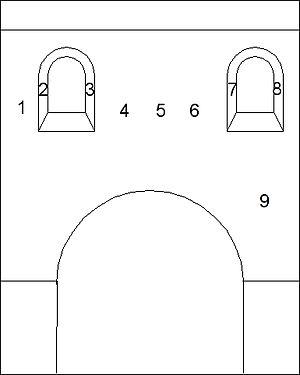
Disposition des fresques du mur est du chœur de l'église Saint-Martin de Vic
Les fresques de l'église Saint-Martin de Vic sont le décor peint qui s'étend sur le chœur et l'abside de l'église Saint-Martin de Vic. Ces fresques uniques font la célébrité de l'église et du lieu. Elles ont été reconstituées à l'identique en deux lieux très différents : à la Cité de l'architecture et du patrimoine de Paris et à Naruto au Japon au Musée d'art Ōtsuka.